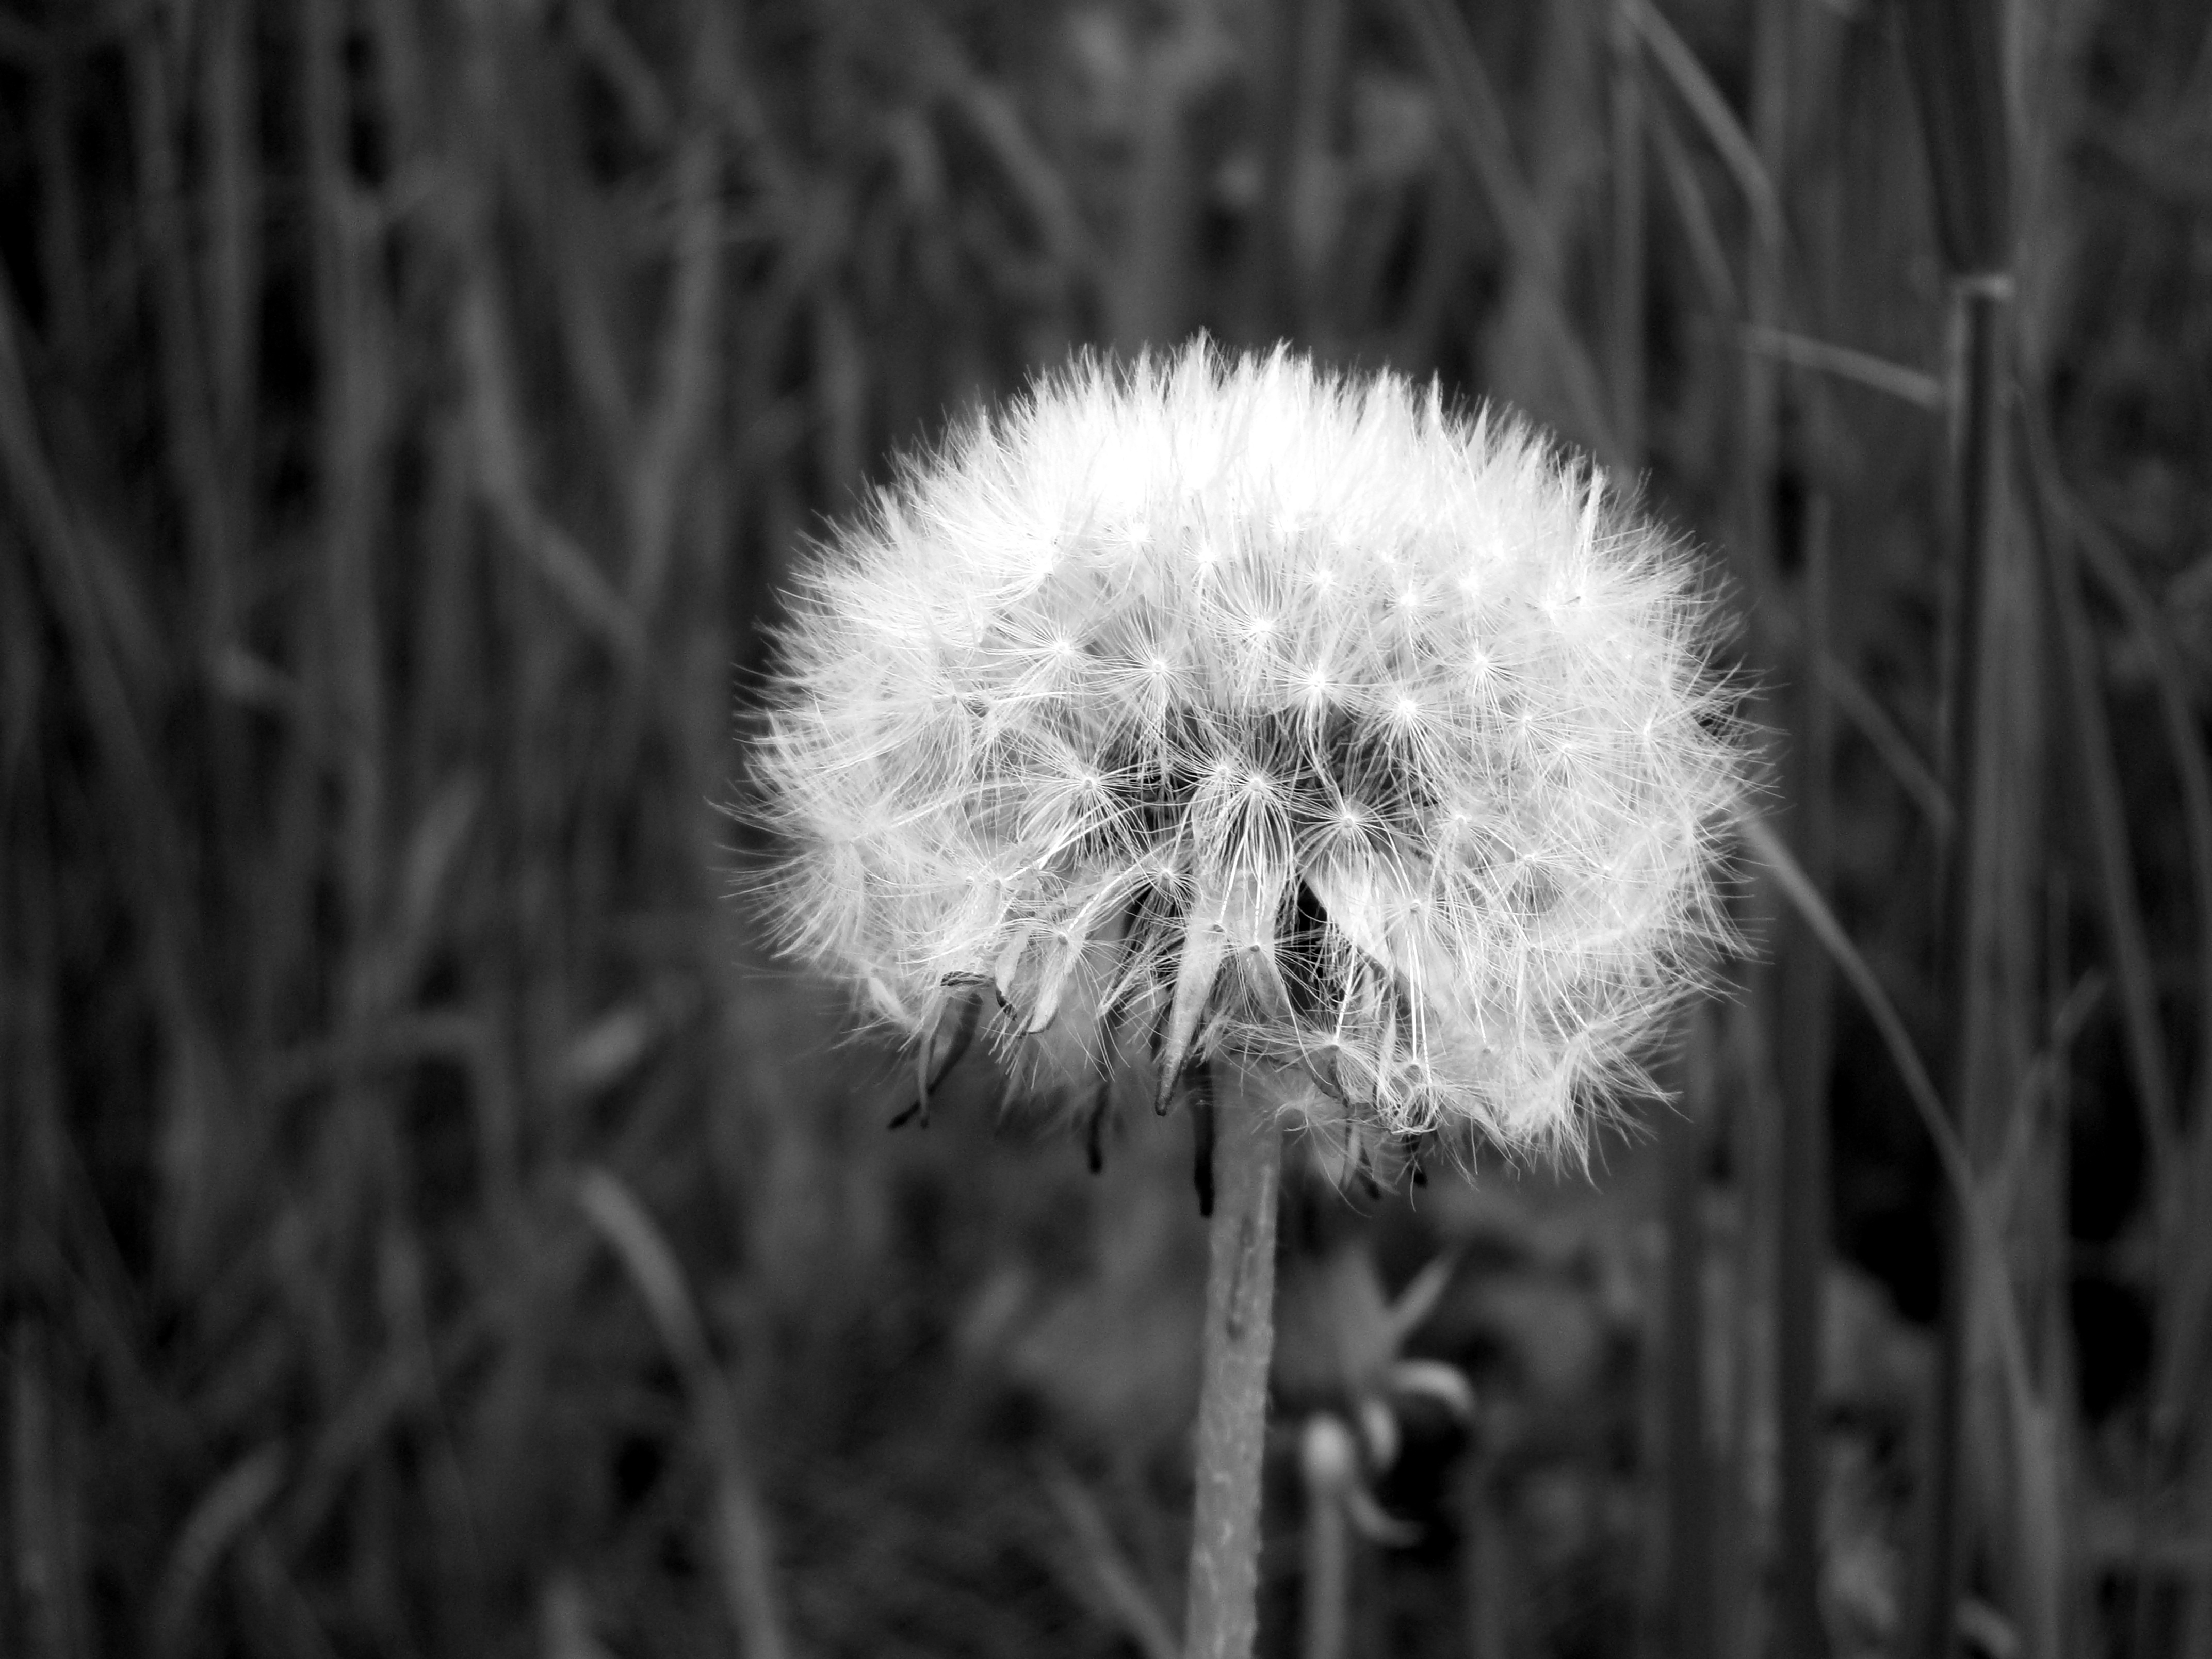
nature, grass, black and white, plant, photography, dandelion, flower, frost, botany, monochrome, flora, close up, macro photography, flowering plant, daisy family, faded dandelion, monochrome photography, grass family, plant stem, land plant